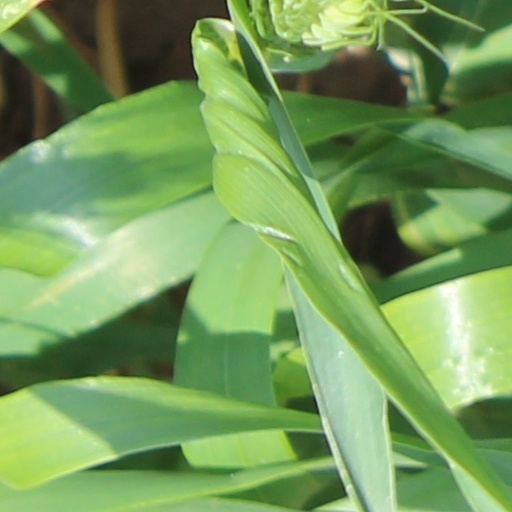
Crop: wheat